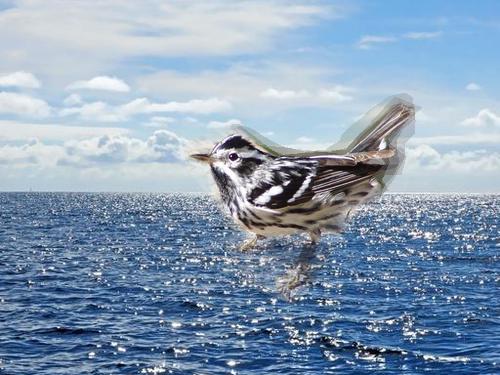
Bird species: Black_and_white_Warbler
Bird type: landbird
Background: water